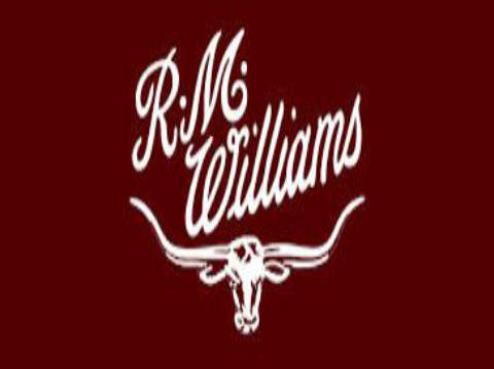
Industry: Clothes